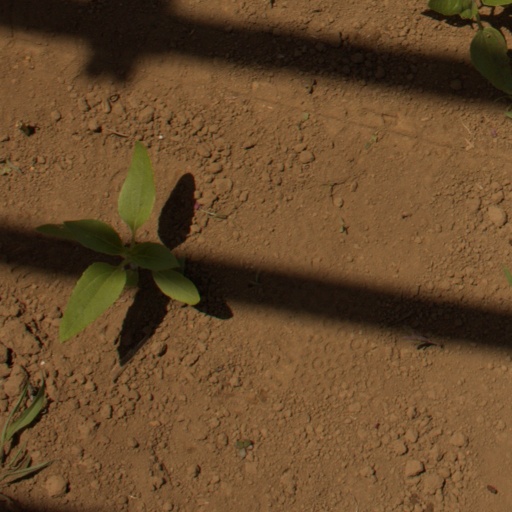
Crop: Jerusalem artichoke